Mount Tongariro

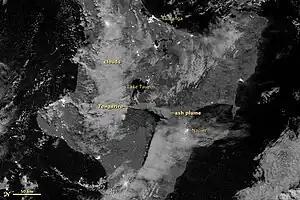
NASA satellite image of the August 2012 eruption, from Suomi NPP

After a period of volcanic unrest that had resulted in an increase in alert level on 20 July 2012, at 11:50 pm (NZST, UTC+12) on 6 August 2012, Mt Tongariro had what was initially believed to be a hydrothermal eruption after this increased activity. The eruption occurred at the Te Māri Craters, which had not had a major ash eruption since 1897 and had been dormant since September 1899.